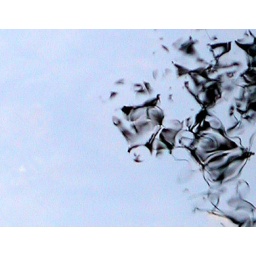
... because it's raining hard here and I can't be in the garden or walking the dog